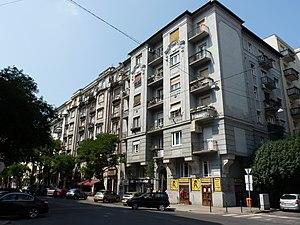
Pozsonyi út est une voie de Budapest, capitale de la Hongrie.
Le 13ᵉ arrondissement de Budapest est un arrondissement de Budapest. Situé côté Pest entre le Margit híd et le Nagykörút au Sud et le Újpesti vasúti híd au Nord, il s'agit d'un arrondissement résidentiel.